Jack Hodgson (speedway rider)

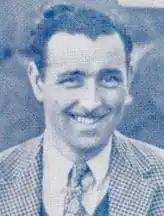
Hodgson in 1951

John Thusson Hodgson (21 June 1915 – September 1989) was a motorcycle speedway rider from England.